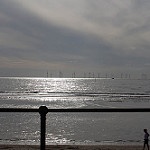
Scene: Outdoor